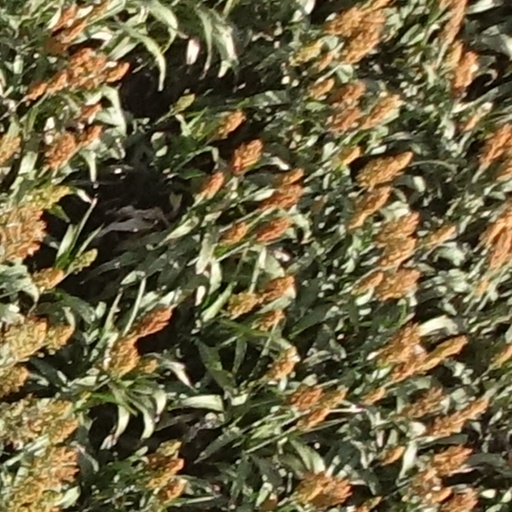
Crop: sorghum